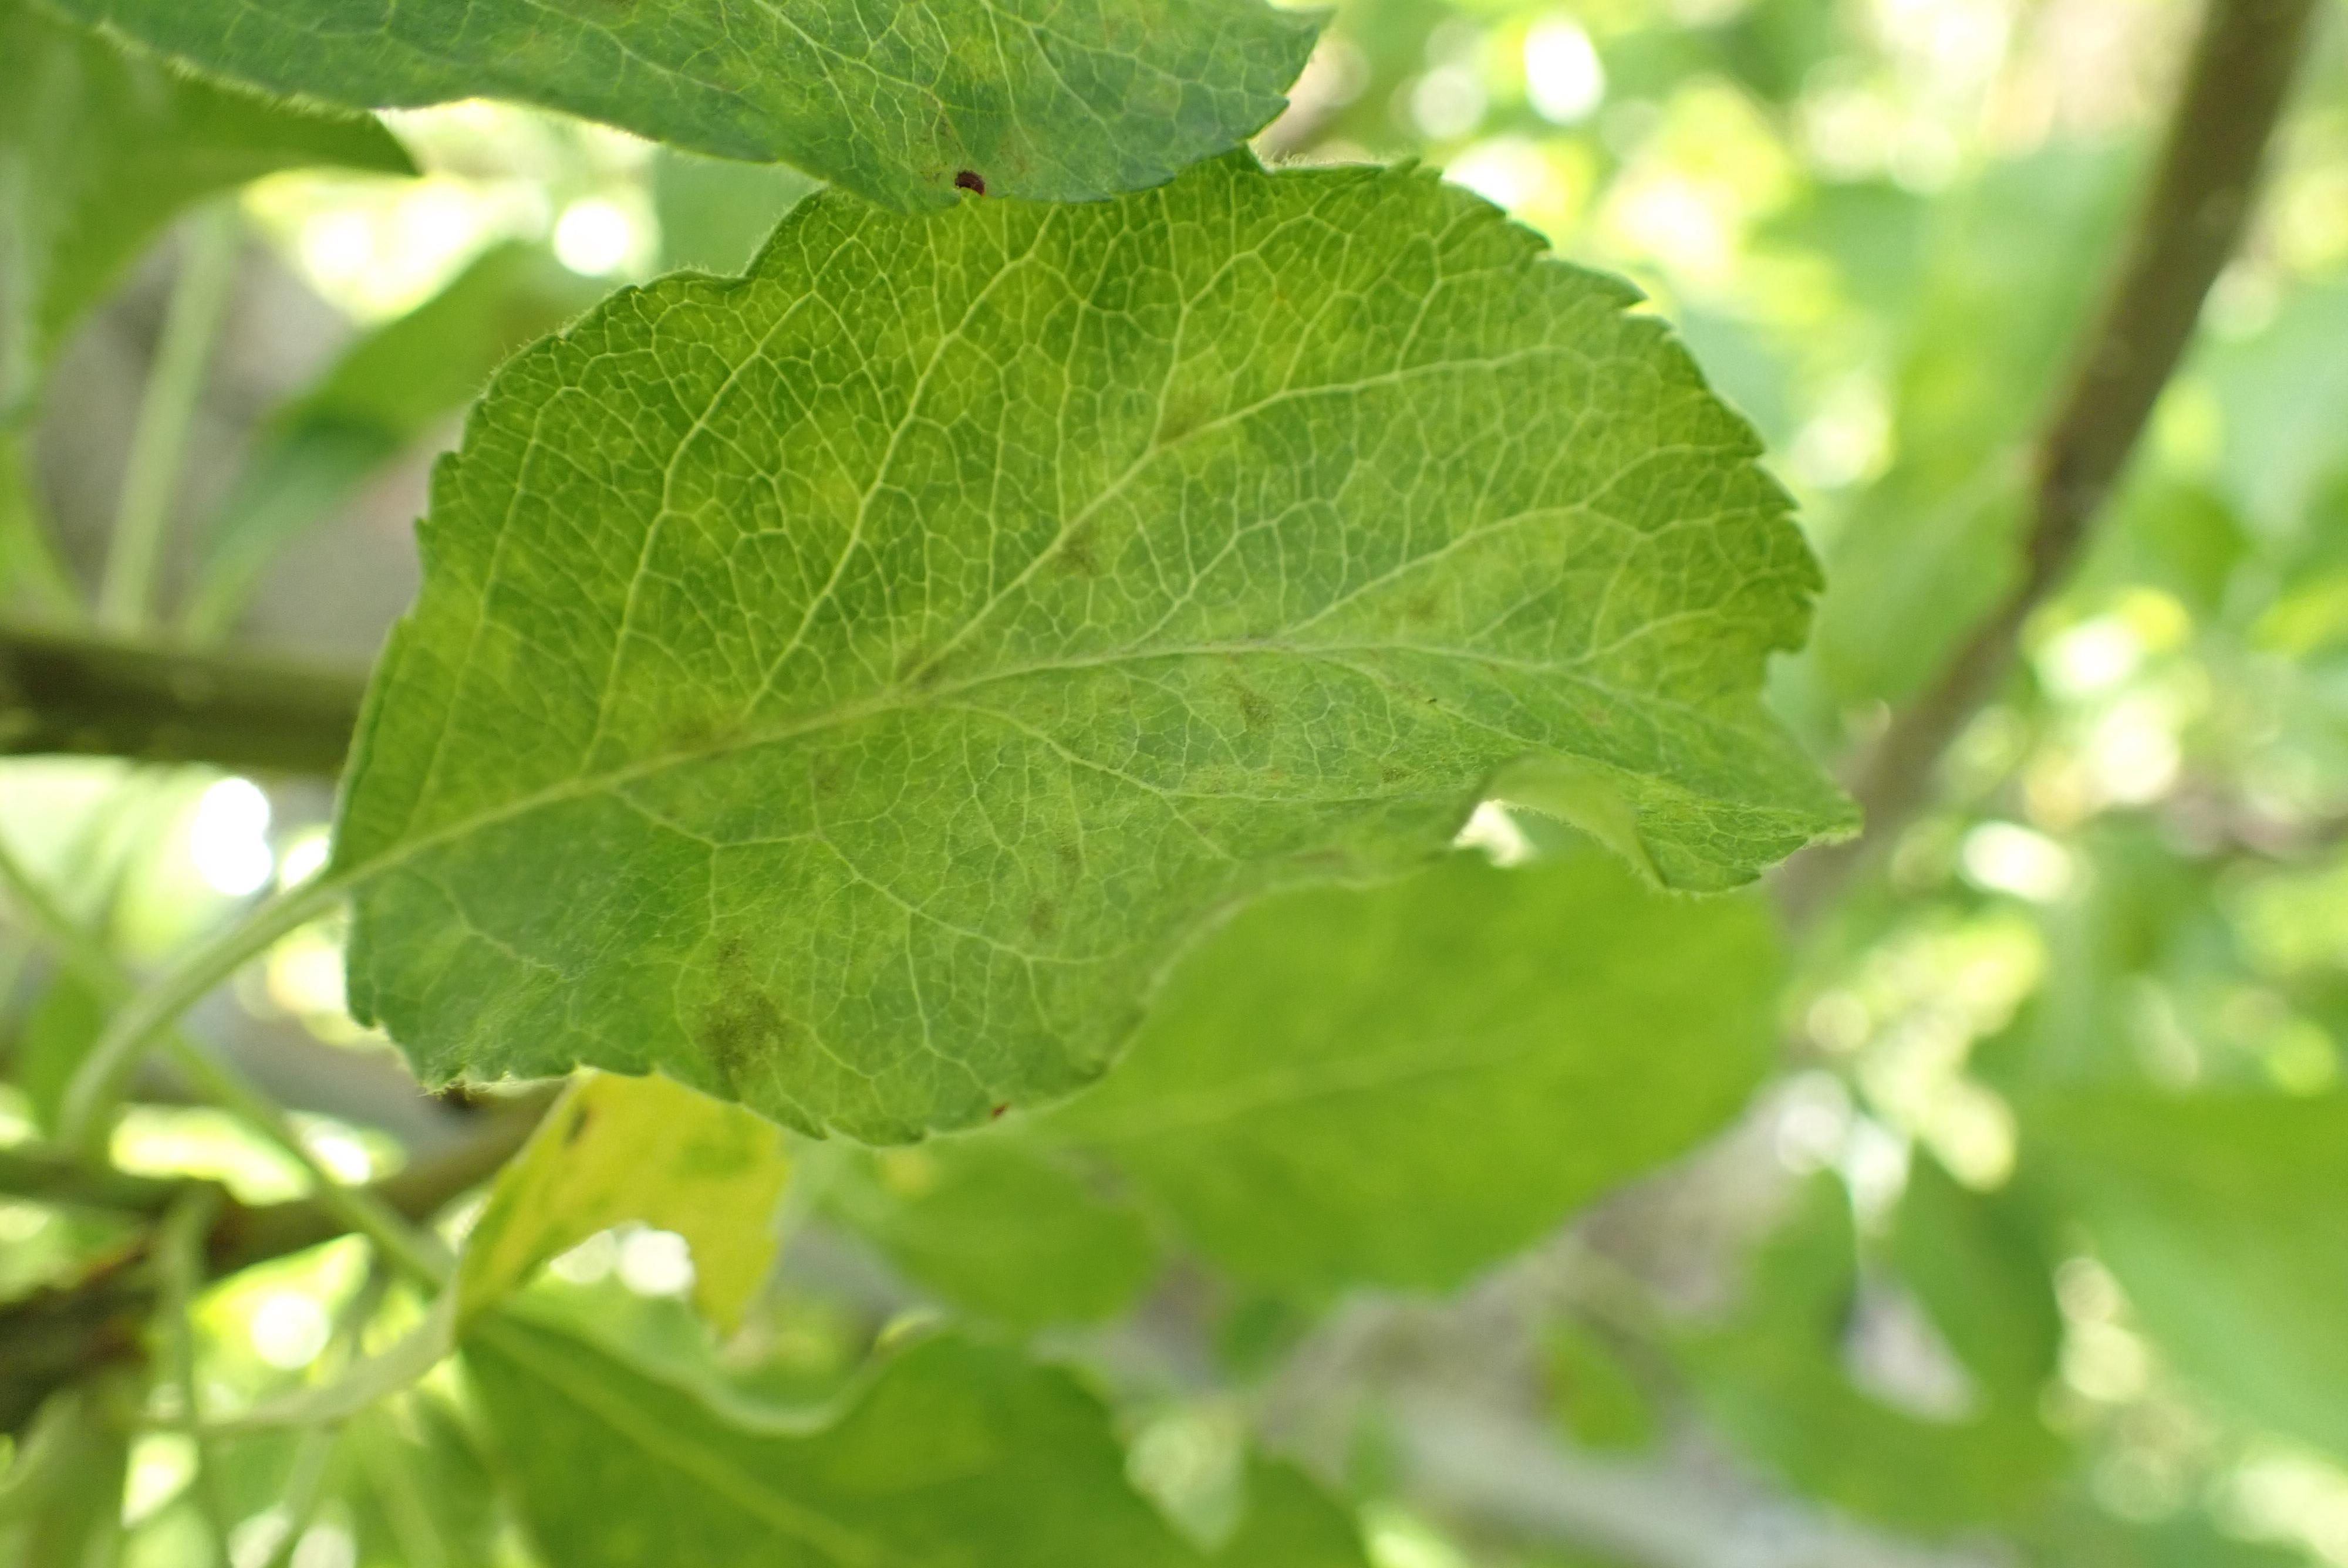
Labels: scab